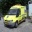
Label: ambulance